Voltaire

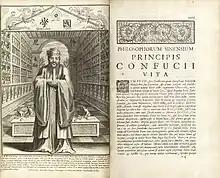
"Life and Works of Confucius", by Prospero Intorcetta, 1687

Voltaire explains his view of historiography in his article on "History" in Diderot's "Encyclopédie": "One demands of modern historians more details, better ascertained facts, precise dates, more attention to customs, laws, mores, commerce, finance, agriculture, population." Voltaire's histories imposed the values of the Enlightenment on the past, but at the same time he helped free historiography from antiquarianism, Eurocentrism, religious intolerance and a concentration on great men, diplomacy, and warfare. Yale professor Peter Gay says Voltaire wrote "very good history", citing his "scrupulous concern for truths", "careful sifting of evidence", "intelligent selection of what is important", "keen sense of drama", and "grasp of the fact that a whole civilization is a unit of study".